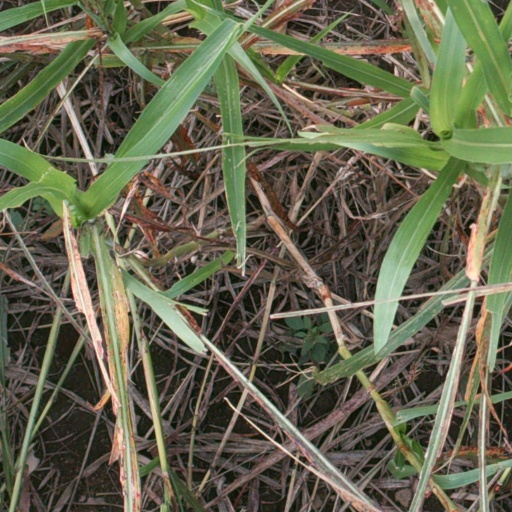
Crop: sorghum